Semantics

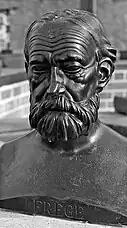
The distinction between sense and reference was first introduced by the philosopher Gottlob Frege.

Meaning is often analyzed in terms of sense and reference, also referred to as intension and extension or connotation and denotation. The referent of an expression is the object to which the expression points. The sense of an expression is the way in which it refers to that object or how the object is interpreted. For example, the expressions "morning star" and "evening star" refer to the same planet, just like the expressions "2 + 2" and "3 + 1" refer to the same number. The meanings of these expressions differ not on the level of reference but on the level of sense. Sense is sometimes understood as a mental phenomenon that helps people identify the objects to which an expression refers. Some semanticists focus primarily on sense or primarily on reference in their analysis of meaning. To grasp the full meaning of an expression, it is usually necessary to understand both to what entities in the world it refers and how it describes them.